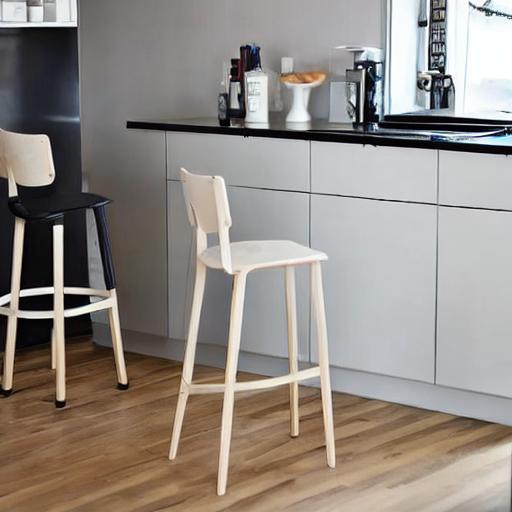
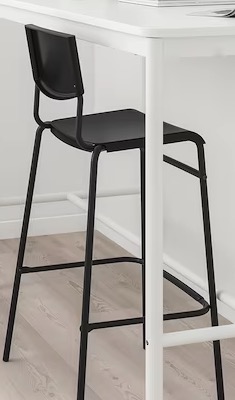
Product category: stool
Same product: no